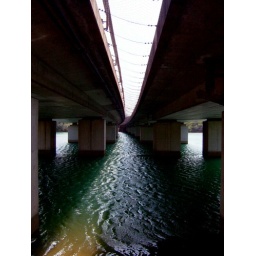
Under the highway bridge near Chiharu's folks' house.